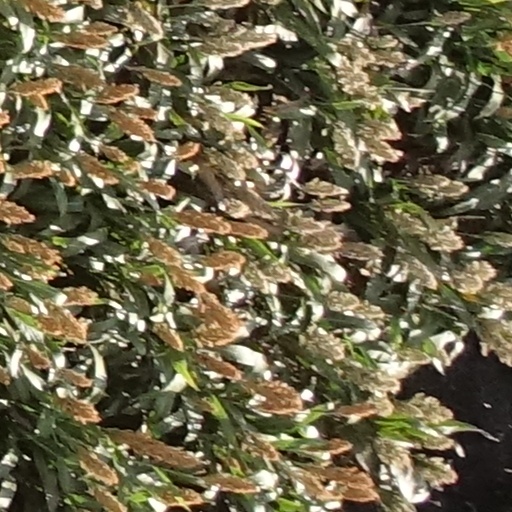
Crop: sorghum